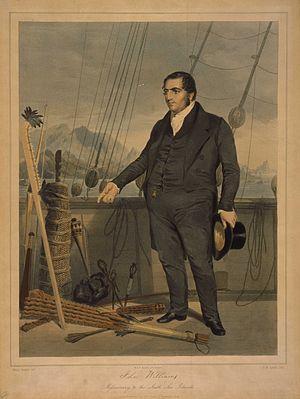
John Williams est un missionnaire britannique.